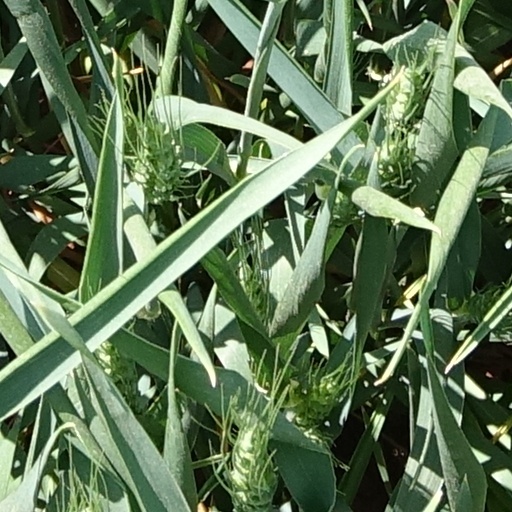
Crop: wheat